Chilliwack—Fraser Canyon

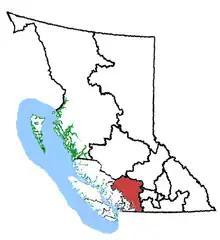
Chilliwack-Fraser Canyon in relation to other British Columbia federal electoral districts

Chilliwack-Fraser Canyon was a federal electoral district in the province of British Columbia, Canada, that was represented in the House of Commons of Canada from 2004 to 2015.